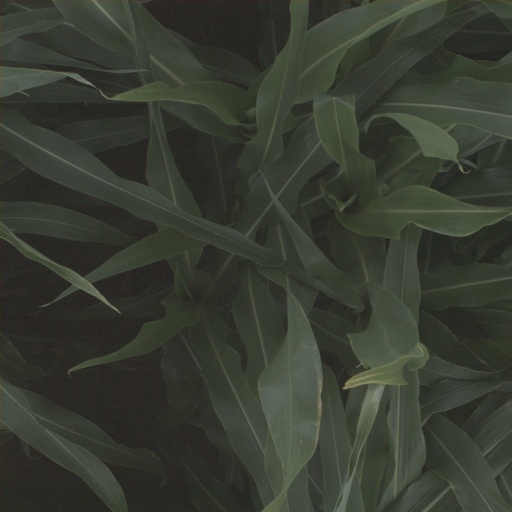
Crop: sorghum